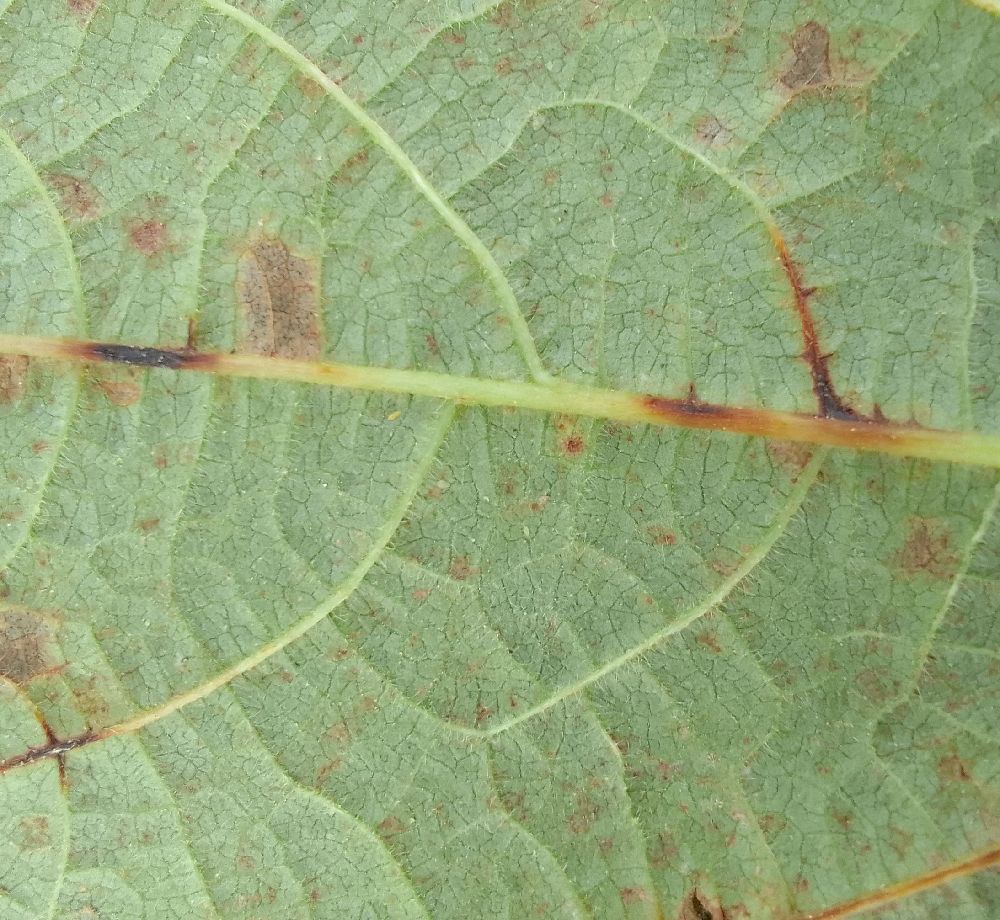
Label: anthracnose